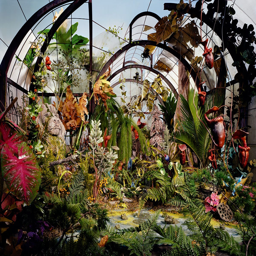
person got the idea for this one .